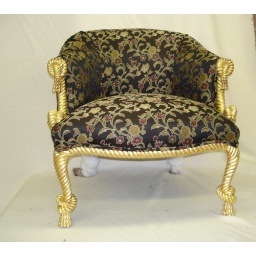
Gilt rope chair upholstered in black brocade.